The Goat Puzzle

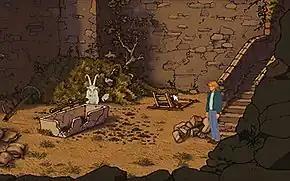
Puzzle scene with the goat in the center and George Stobbart in the right

The Goat Puzzle (also known as The Infamous Goat Puzzle, The Infamous Goat, The Wretched Goat, The Goat of Lochmarne, or simply The Goat) is a puzzle featured in Revolution Software's 1996 point and click adventure game "". In the puzzle, protagonist George Stobbart must gain access to an underground dig located in a castle in Lochmarne, Ireland, while avoiding a fierce goat. The puzzle's perceived difficulty is due to it requiring the player to think in a different way to their approach to previous puzzles in the game. Many gamers and critics consider it to be one of the hardest video game puzzles of all time.